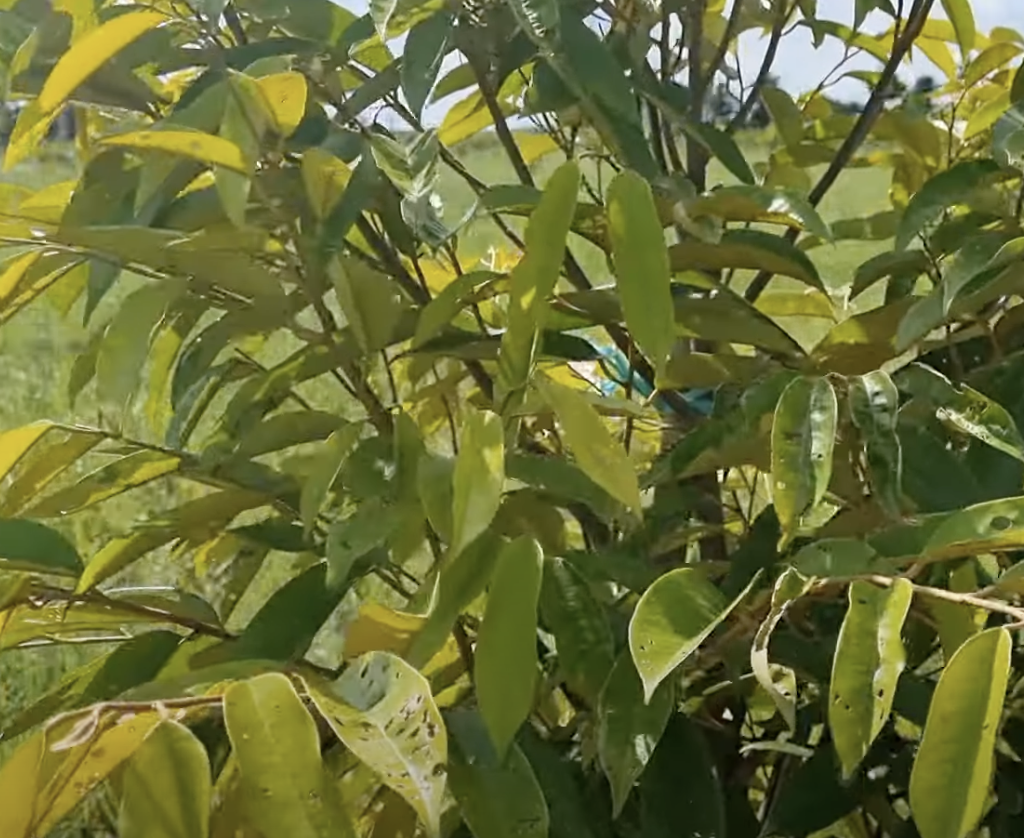
Label: yellow_leaf